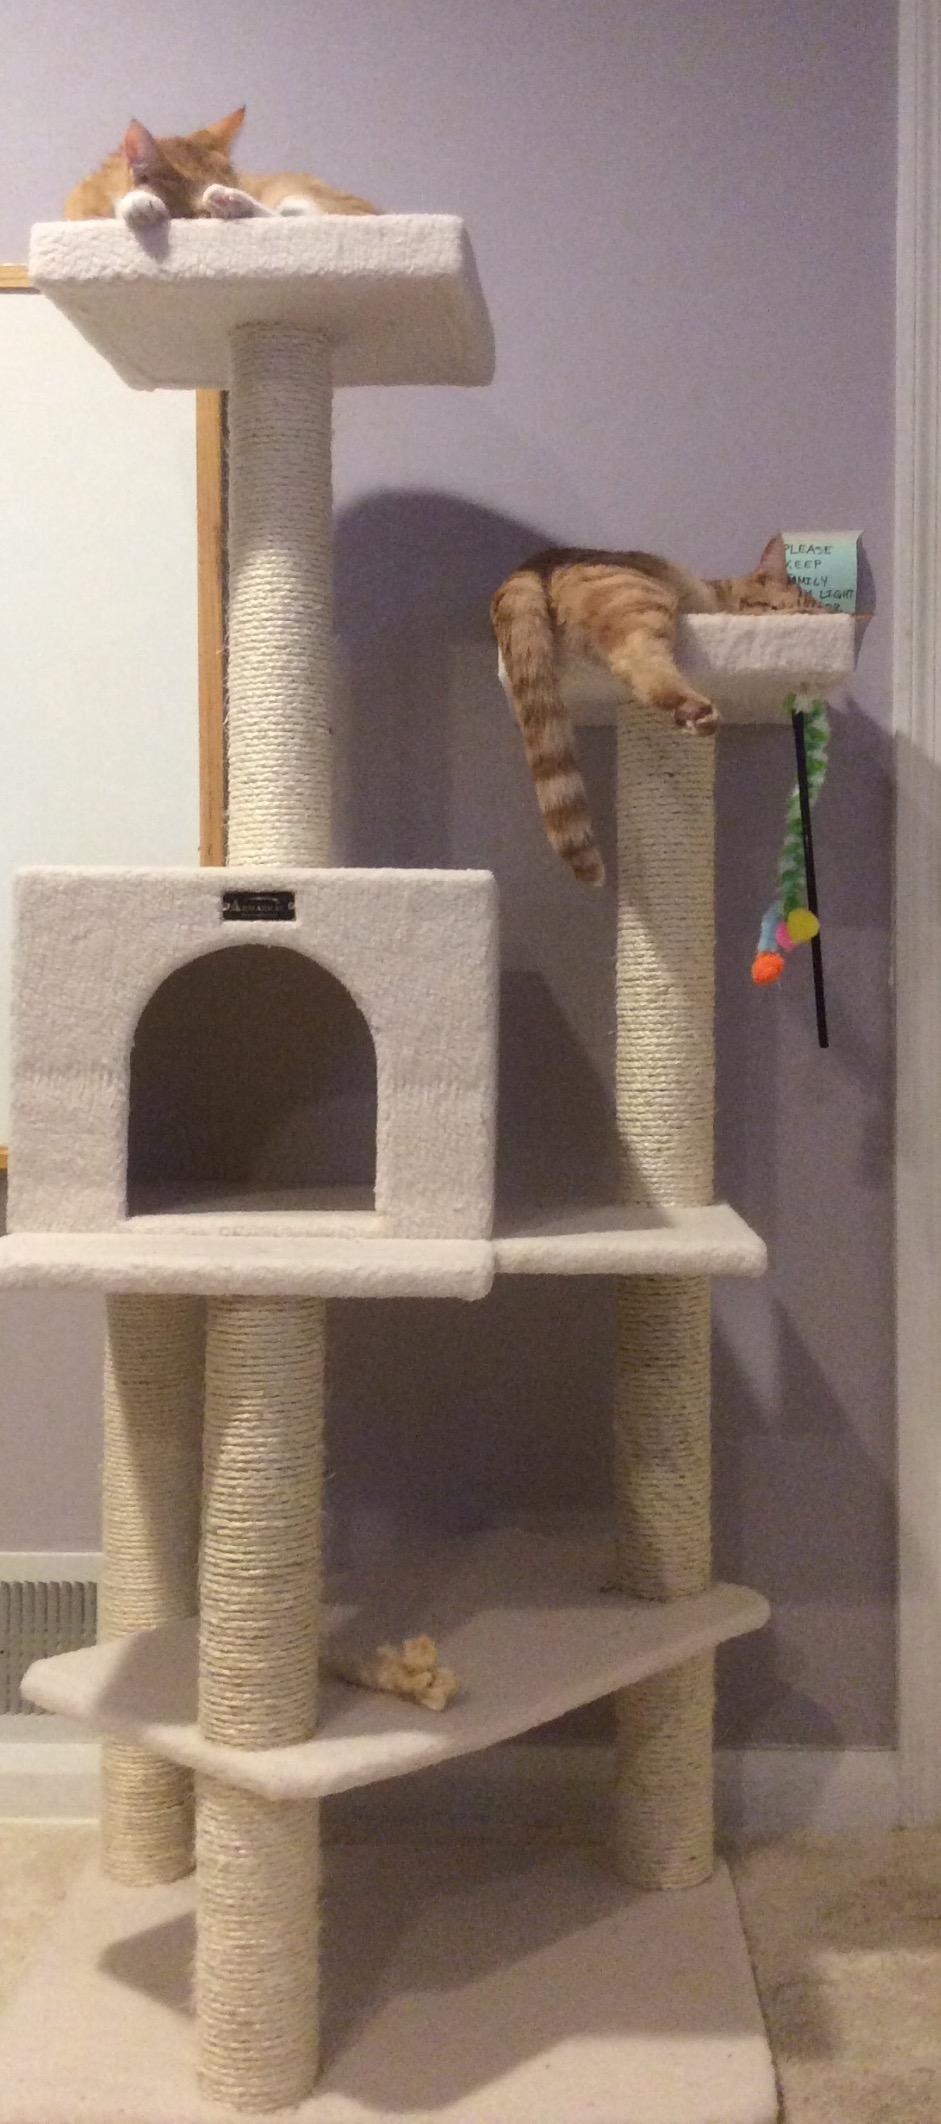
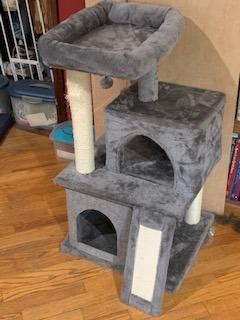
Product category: items_cat tree
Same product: no